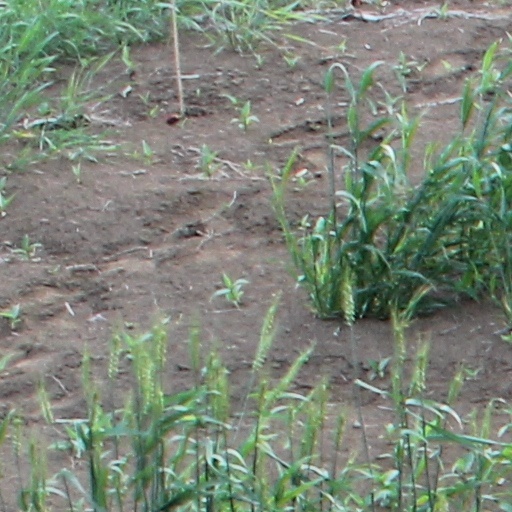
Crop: wheat